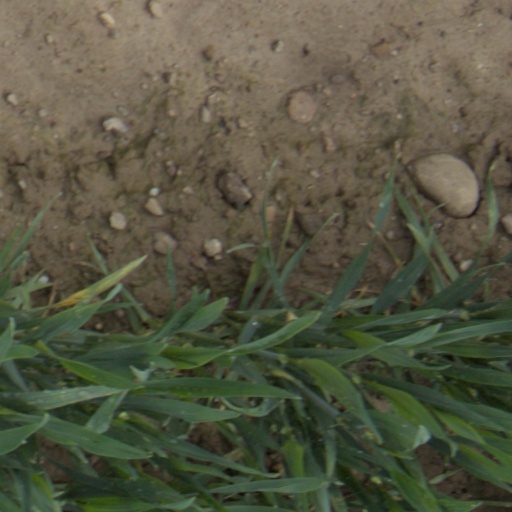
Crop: wheat